Fanwood, New Jersey

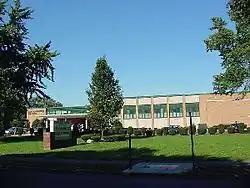
Scotch Plains-Fanwood High School

Public school students in Fanwood attend the schools of the Scotch Plains-Fanwood Regional School District, which serves students in pre-kindergarten through twelfth grade from Fanwood and Scotch Plains. The district has five elementary schools (Pre-K/K–4), two middle schools (5–8) and a comprehensive high school (9–12), all of which are located in Scotch Plains. Students from School One, Evergreen and Brunner pool into Park Middle School, while students from Coles and McGinn feed into Terrill. School One is the only elementary school that teaches English as a second language. Most students from Park Middle School and Terrill Middle school continue their high school education at the Scotch Plains-Fanwood High School. As of the 2018–19 school year, the district, comprised of eight schools, had an enrollment of 5,649 students and 438.0 classroom teachers (on an FTE basis), for a student–teacher ratio of 12.9:1. Seats on the district's nine-member board of education are allocated based on the population of the constituent districts, with two seats assigned to Fanwood.